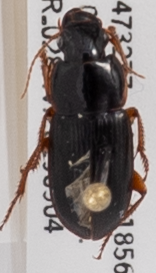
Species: Harpalus herbivagus
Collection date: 2019-09-04
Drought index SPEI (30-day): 0.282
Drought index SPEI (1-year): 0.438
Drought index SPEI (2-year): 0.86